Qianfeng Road station

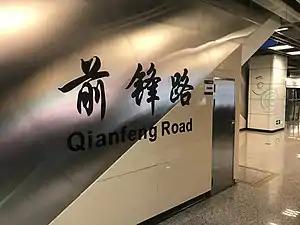

Qianfeng Road is a station on Line 3 and Line 6 of the Chengdu Metro in China.